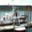
Label: ship